Tim Soutphommasane

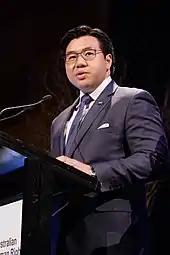
Soutphommasane delivering a speech at the 2015 Human Rights Awards.

Soutphommasane graduated from the University of Sydney with a first-class honours degree. He was then a Commonwealth Scholar and Jowett Senior Scholar at Balliol College of the University of Oxford where he completed a Master of Philosophy with distinction and a Doctor of Philosophy in political theory.